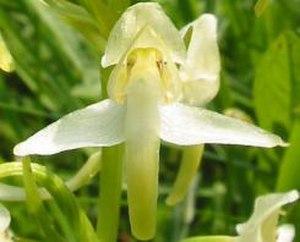
Platanthera chlorantha, la platanthère à fleurs verdâtres, est une orchidée terrestre européenne.